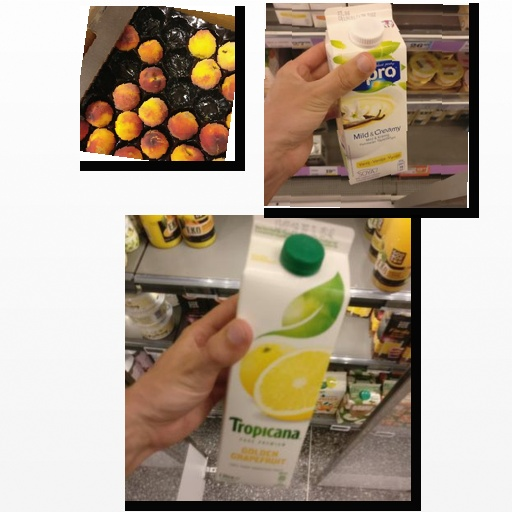
Food items: peach, vanilla_soyghurt, grapefruit_juice